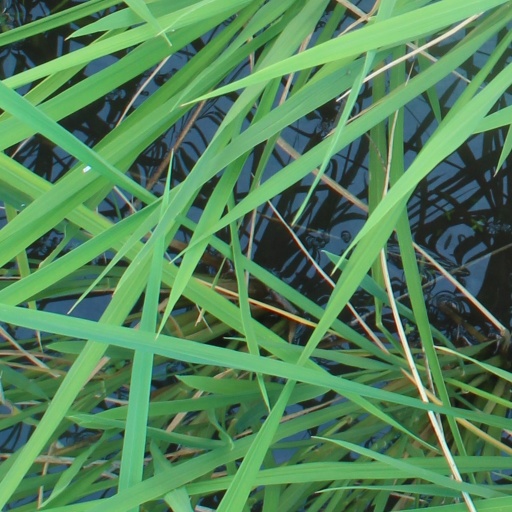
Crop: rice